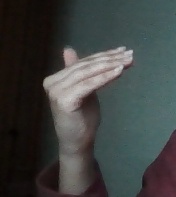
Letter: khaa